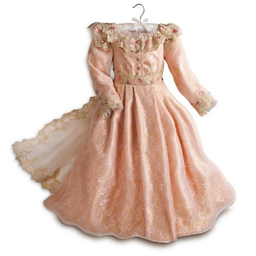
i saw this today and it is beautiful !